Mian Mir

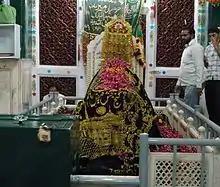
Inside view of Mian Mir's Mausoleum in Lahore.

After having lived a long life of piety and virtuosity, Mian Mir died on 11 August 1635 at age 84 to 85.